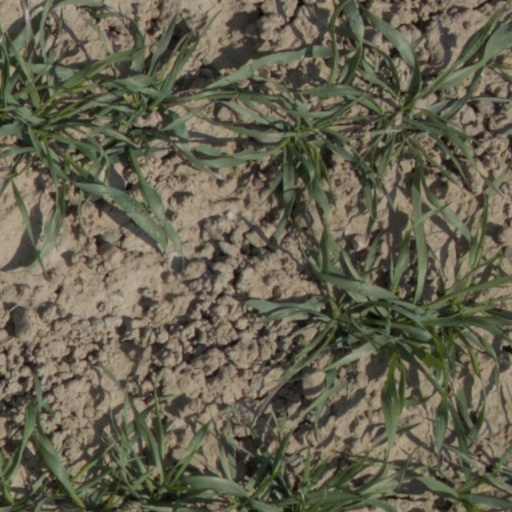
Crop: wheat